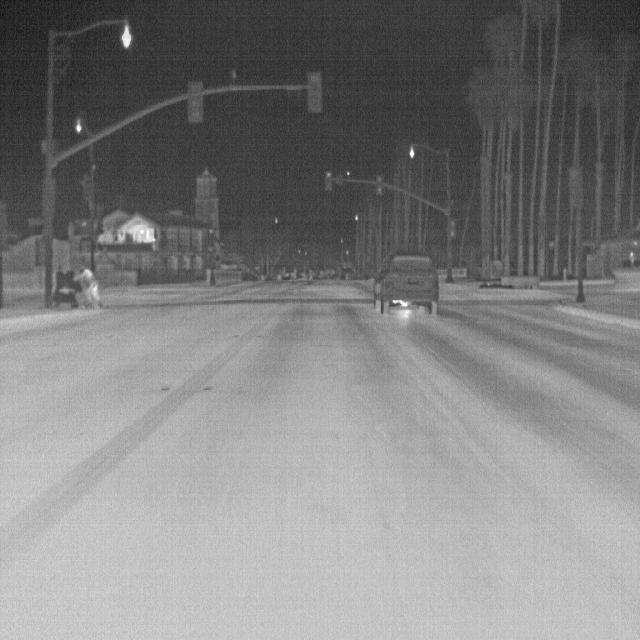
Detected objects:
label: person